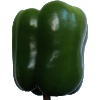
Label: Pepper Green 1